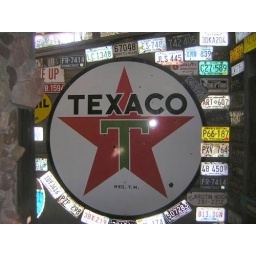
collection of old Texas license plates around avintage TEXACO sign